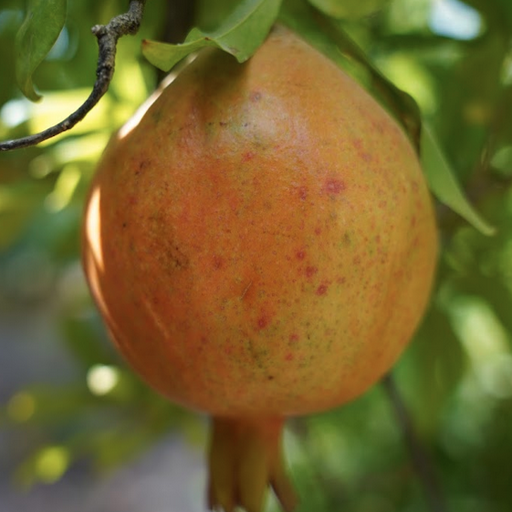
Label: Healthy